Gustaf Håkansson

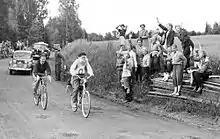
Håkansson at the 1951 "Sverigeloppet"

Nils Gustaf Håkansson, (15 October 1885, in Helsingborg – 9 June 1987, in Ekerö, Stockholm), became famous as the "Stålfarfar" ("Super Grandfather" or "Steel Grandpa" – from the Swedish name for Superman) after cycling the "", a six-day race covering the length of Sweden, in July 1951, at 66 years of age.